Stream order

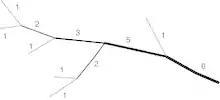
Shreve stream order

The Shreve system also gives the outermost tributaries the number "1". Unlike the Strahler method, at a confluence the two numbers are added together.